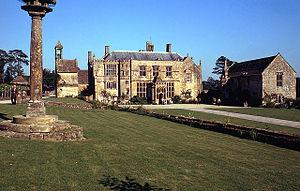
Mansfield Park est une mini-série en six épisodes réalisée par David Giles et produite par Betty Willingale, diffusée du 6 novembre au 11 décembre 1983 sur BBC Two. C’est la première adaptation du roman éponyme de Jane Austen par le scénariste Kenneth Taylor. Les acteurs principaux sont Sylvestra Le Touzel, dans le rôle de Fanny Price, et Nicholas Farrell dans celui d’Edmund Bertram. À la différence du film tourné en 1999 par Patricia Rozema, c'est une adaptation fidèle du roman. Jonny Lee Miller qui a un petit rôle joue Edmund Bertram dans la version de 1999.
Sir Spencer Cecil Brabazon Ponsonby-Fane, GCB, ISO, né Ponsonby, est un joueur de cricket et un fonctionnaire anglais. Il est né à Mayfair, sixième fils de John Ponsonby.
Richard Arthur Brabazon Ponsonby-Fane, né le 8 janvier 1878 à Gravesend au Royaume-Uni et mort à l'âge de 59 ans le 10 décembre 1937 à Kyoto, est un japonologue, spécialiste de Shinto universitaire et auteur britannique.